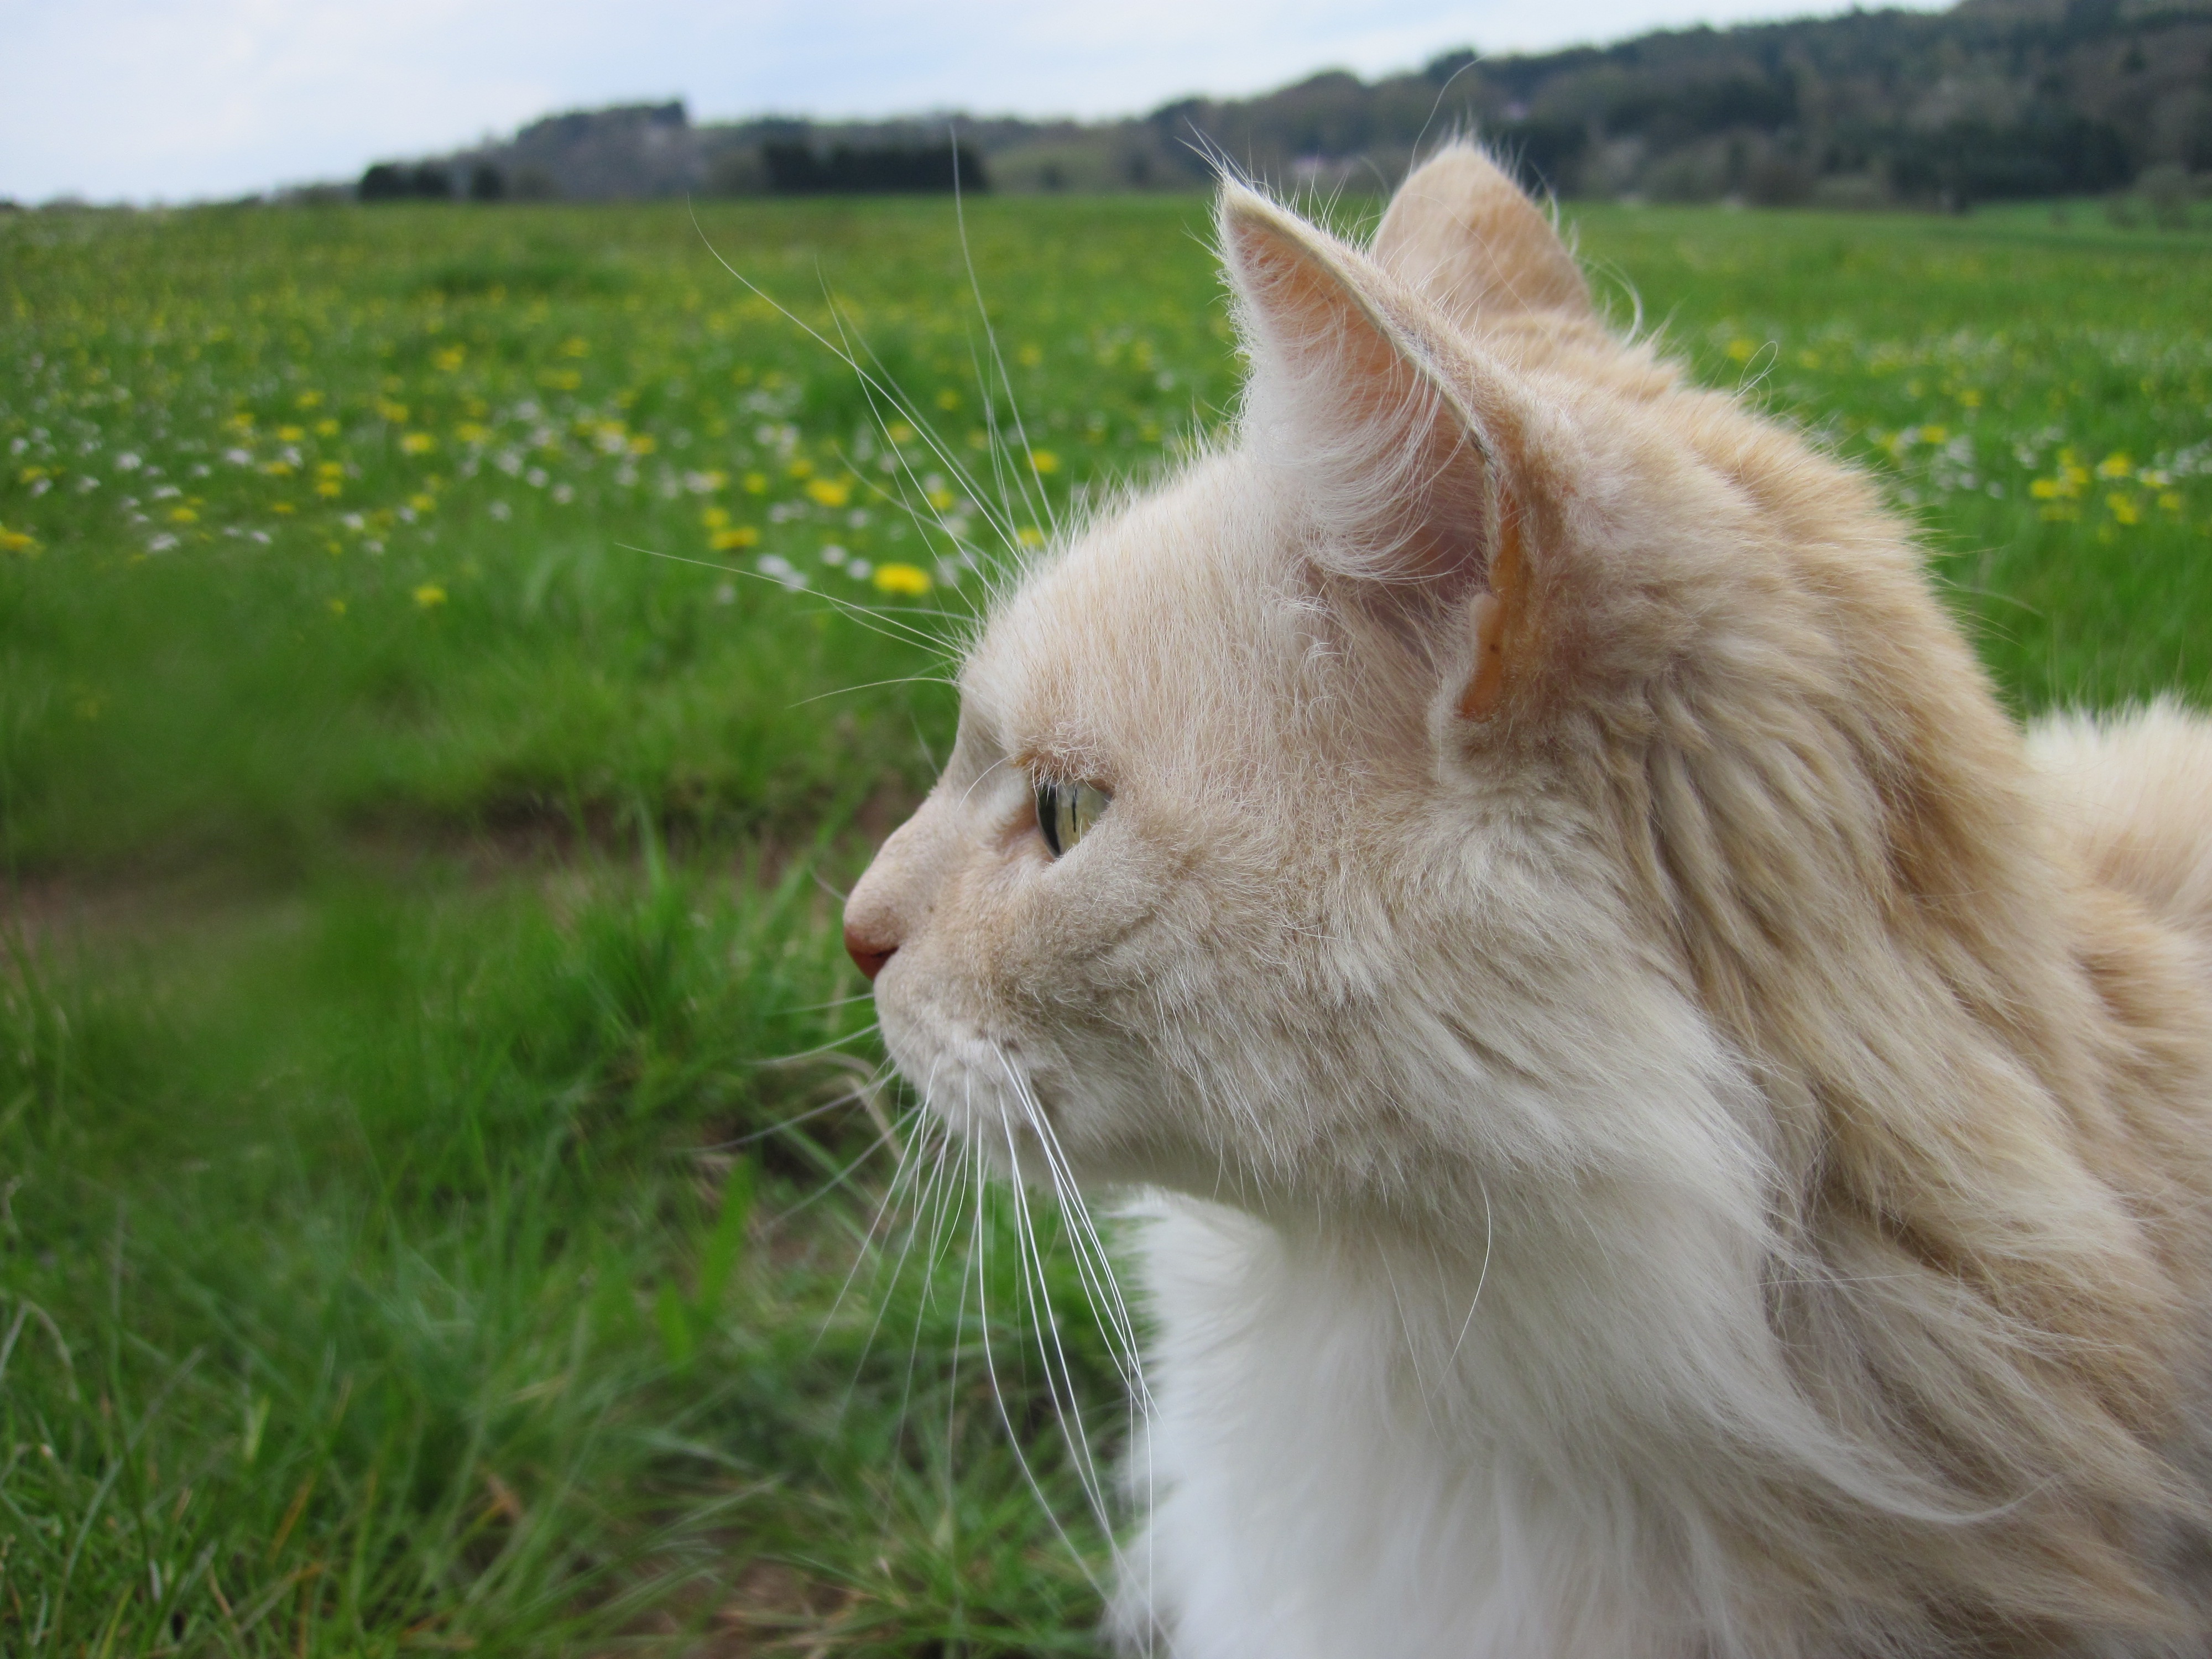
grass, animal, pet, portrait, cat, close, fauna, whiskers, cool image, snout, cool photo, curious, wildlife photography, maine coon, cat face, young cat, norwegian forest cat, small to medium sized cats, cat like mammal, aegean cat